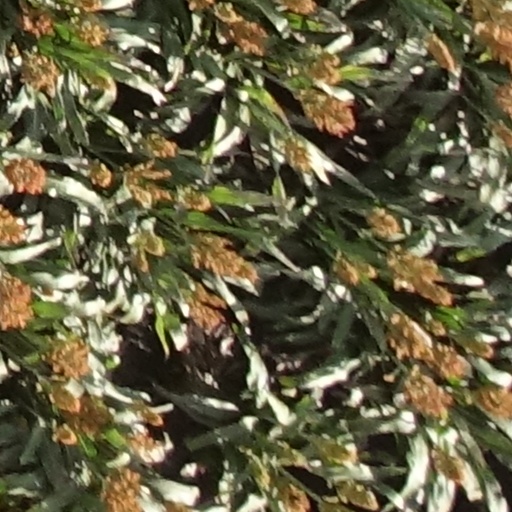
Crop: sorghum